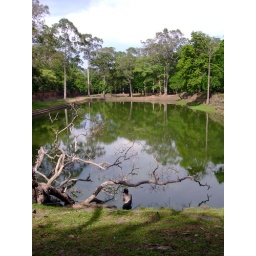
Standing under a strange tree at a lake